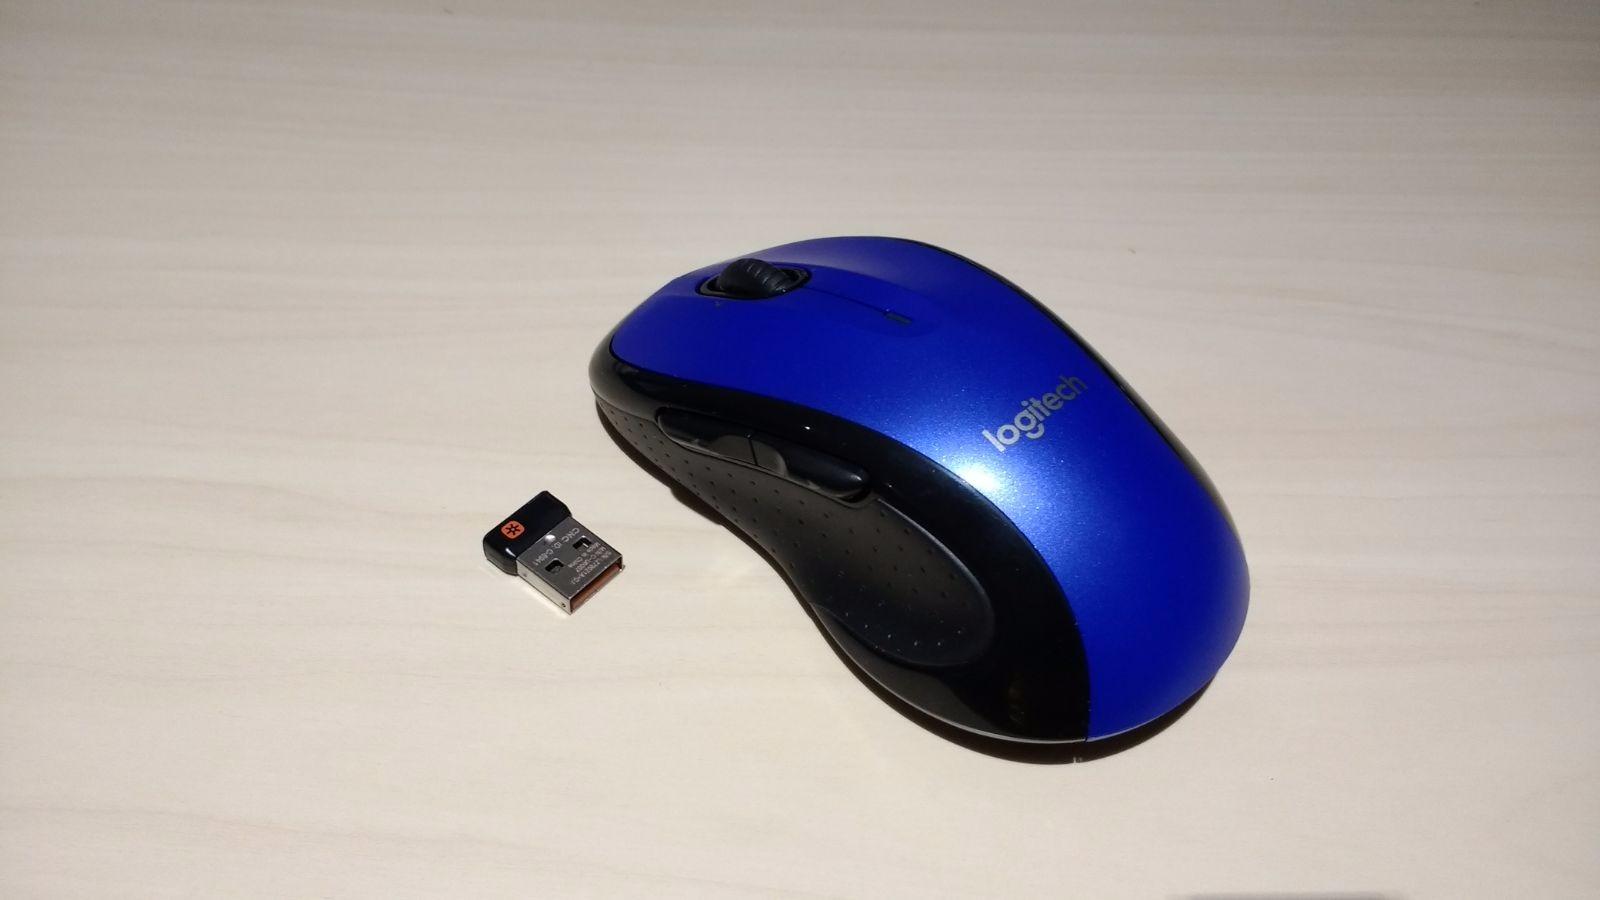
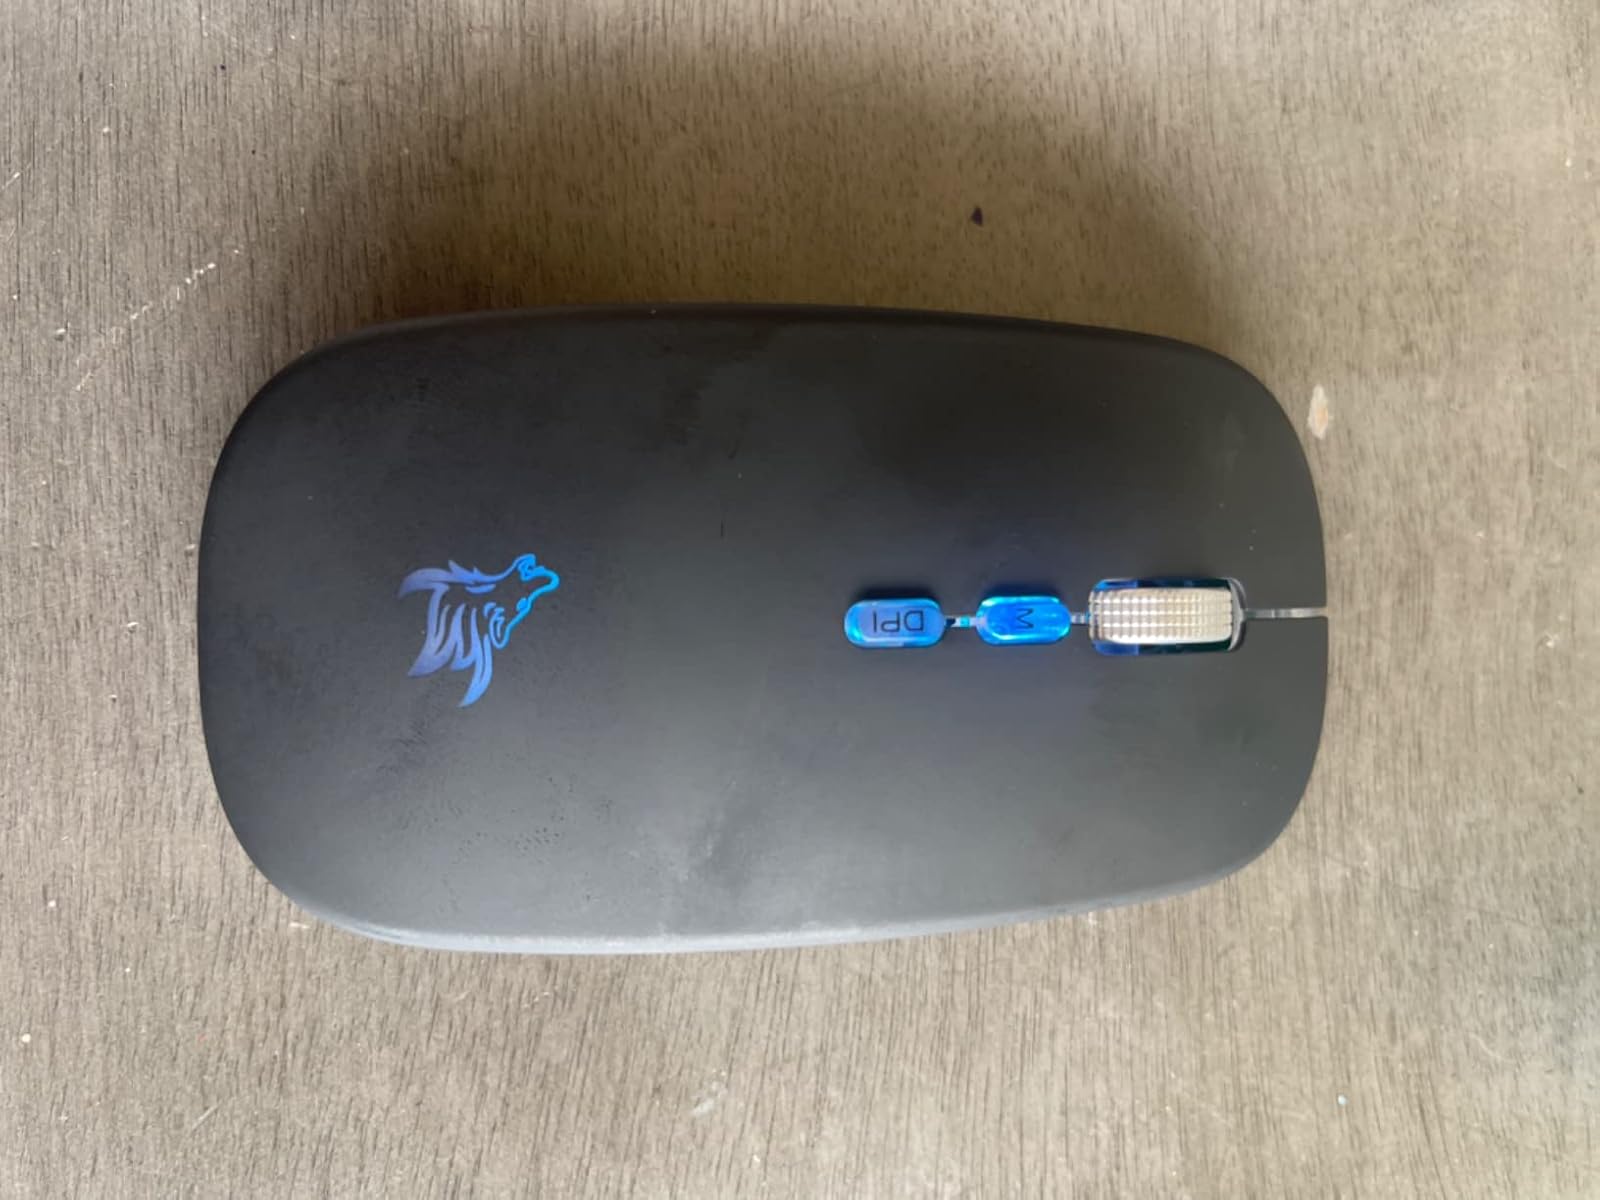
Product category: mouse
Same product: no